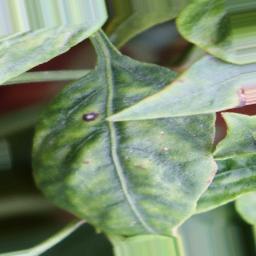
Label: cercospora